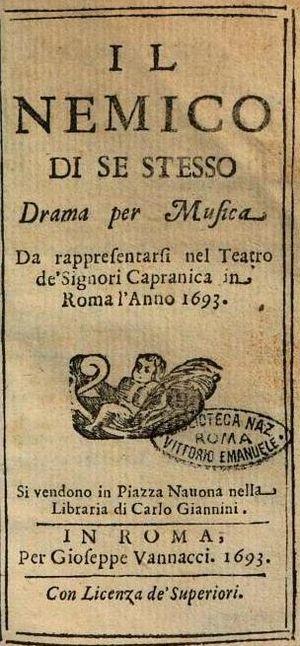
Le Teatro Capranica est un théâtre situé au 101 Piazza Capranica, dans le quartier Colonna de Rome. Construit dès 1679 par la famille Capranica et habité au début de la Renaissance, le palais Capranica est le deuxième théâtre ouvert au public à Rome. Il est ensuite le lieu de nombreuses créations d'opéras Baroques, notamment le Tito e Bérénice de Caldara, Griselda d'Alessandro Scarlatti et Ercole su'l Termodonte de Vivaldi.